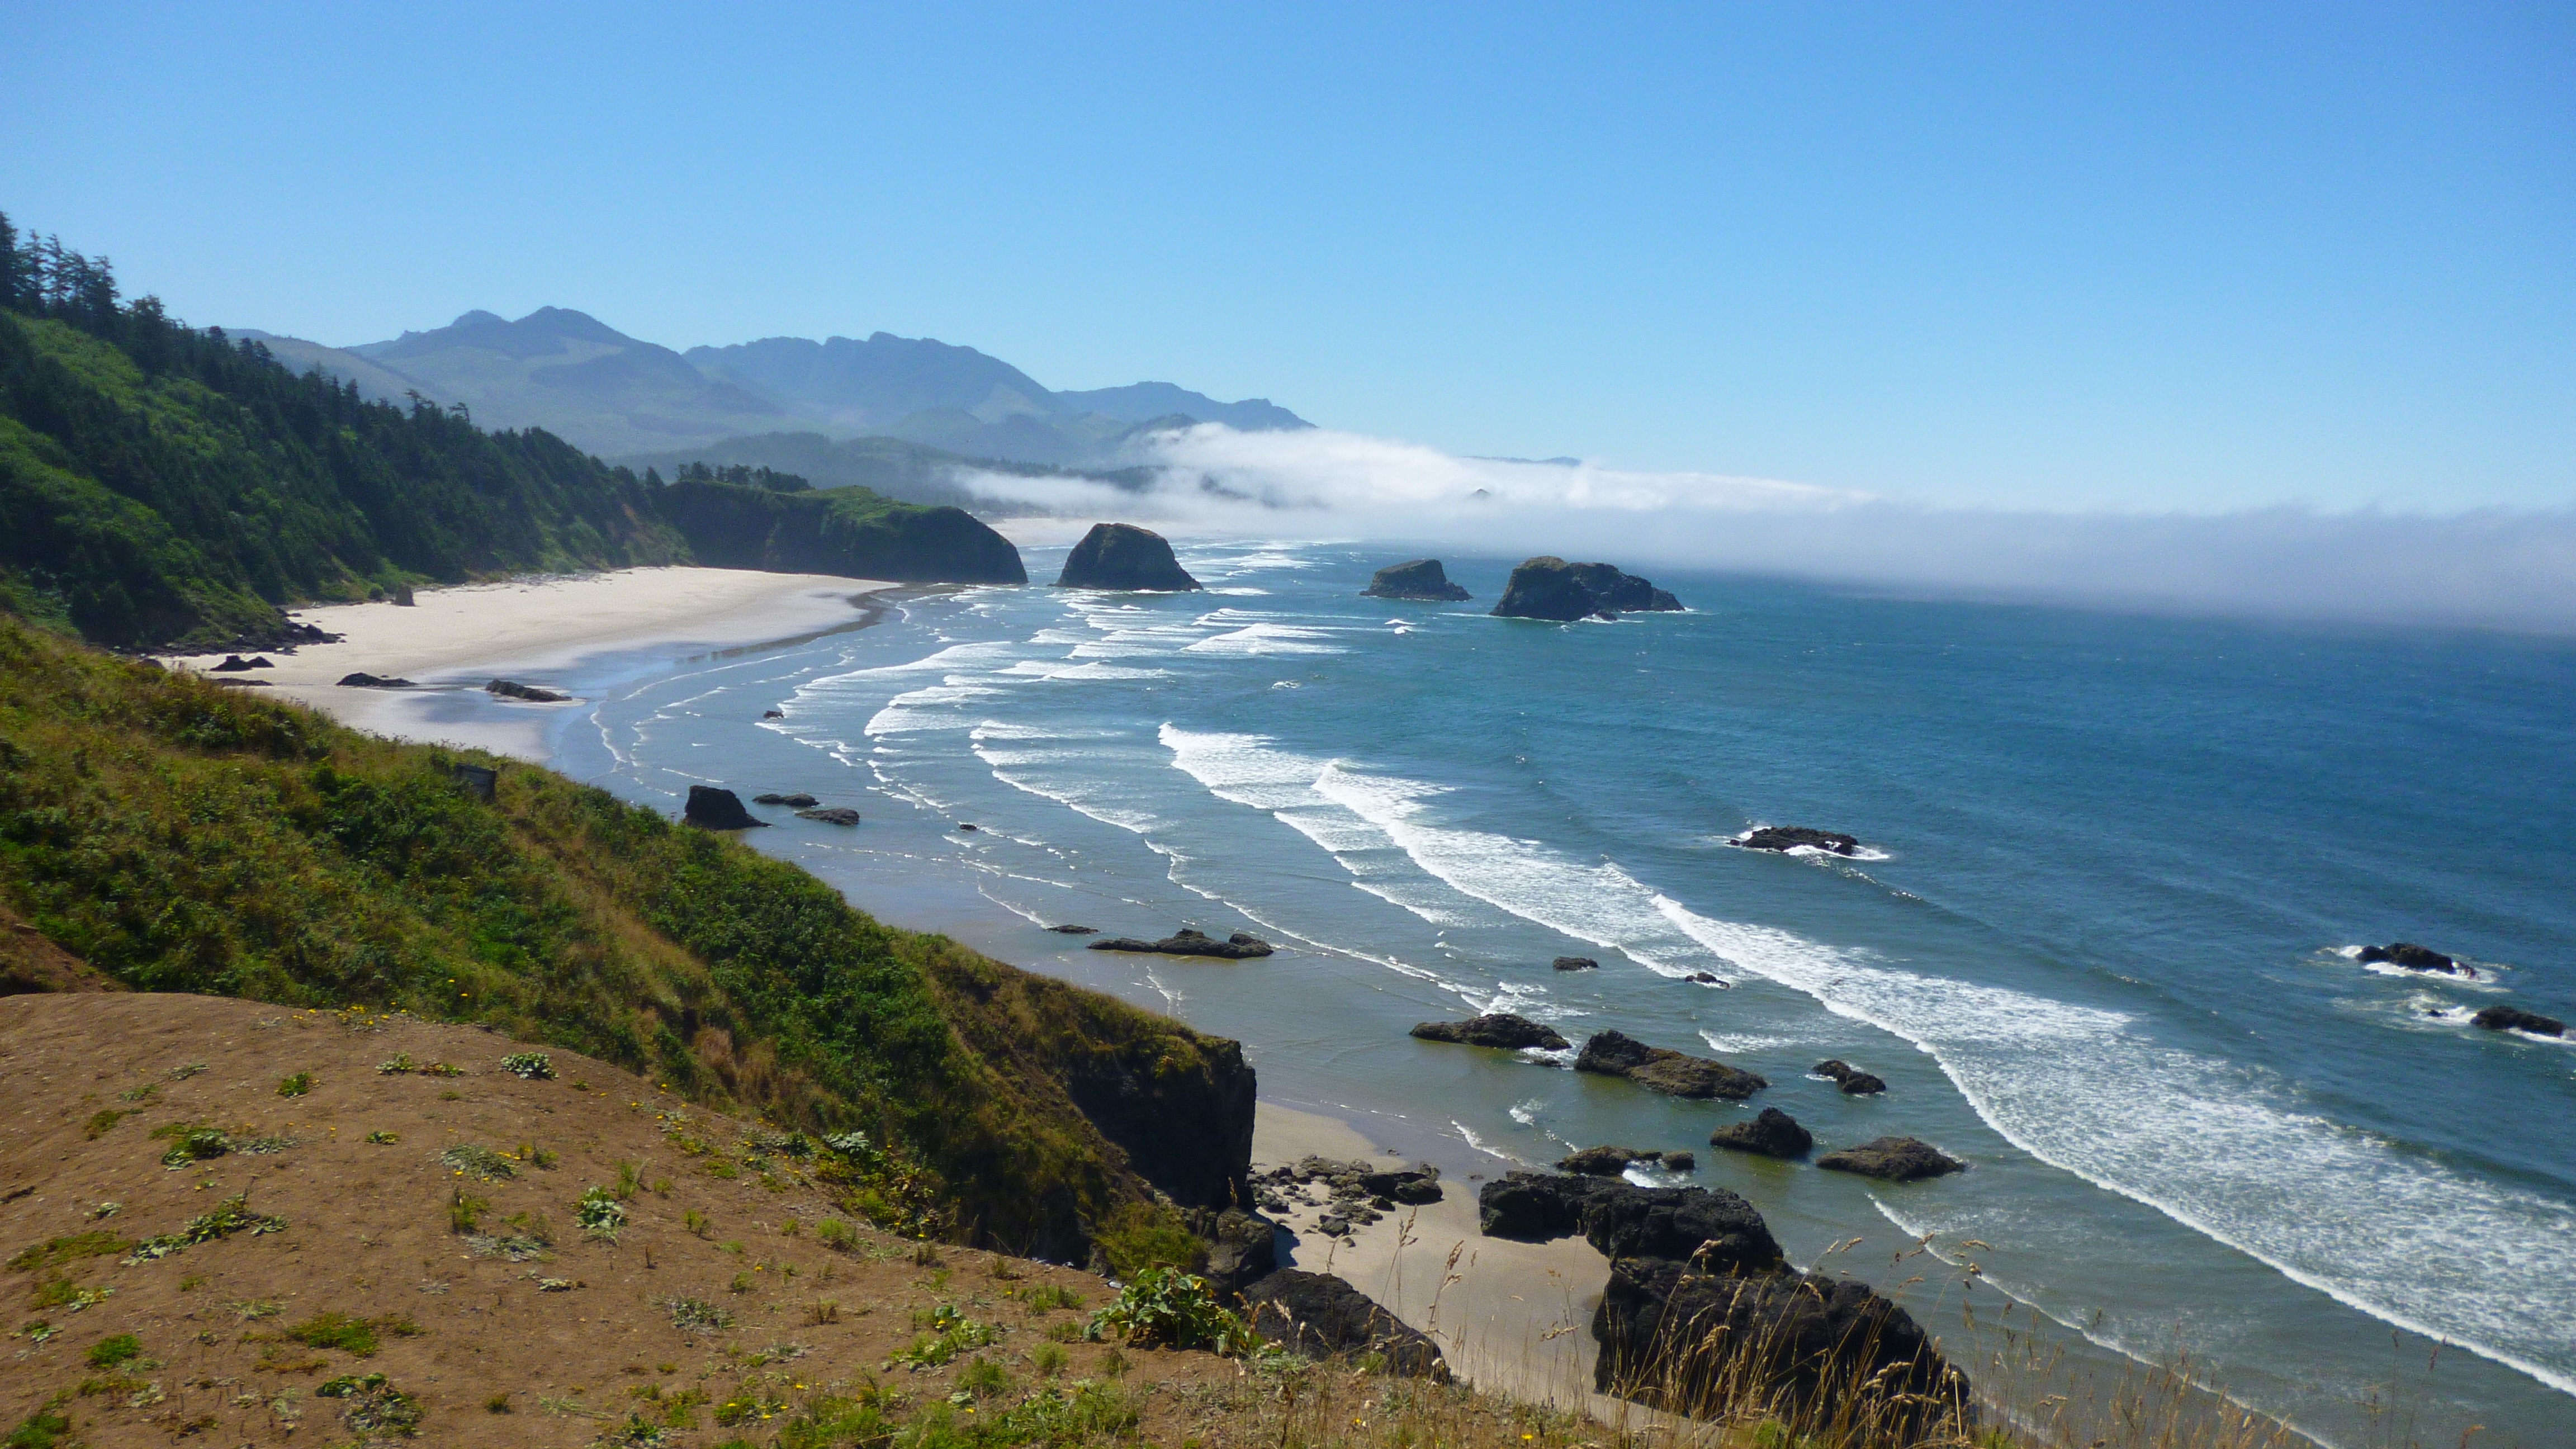
sea, coast, cliff, cove, bay, fjord, terrain, body of water, cape, landform, geological phenomenon